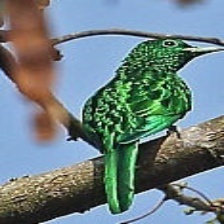
Species: AFRICAN EMERALD CUCKOO
Scientific name: CHRYSOCOCCYX CUPREUS